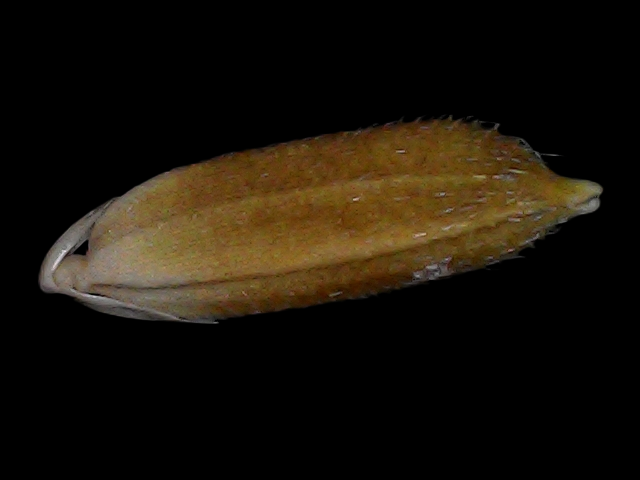
Rice variety: Bd56